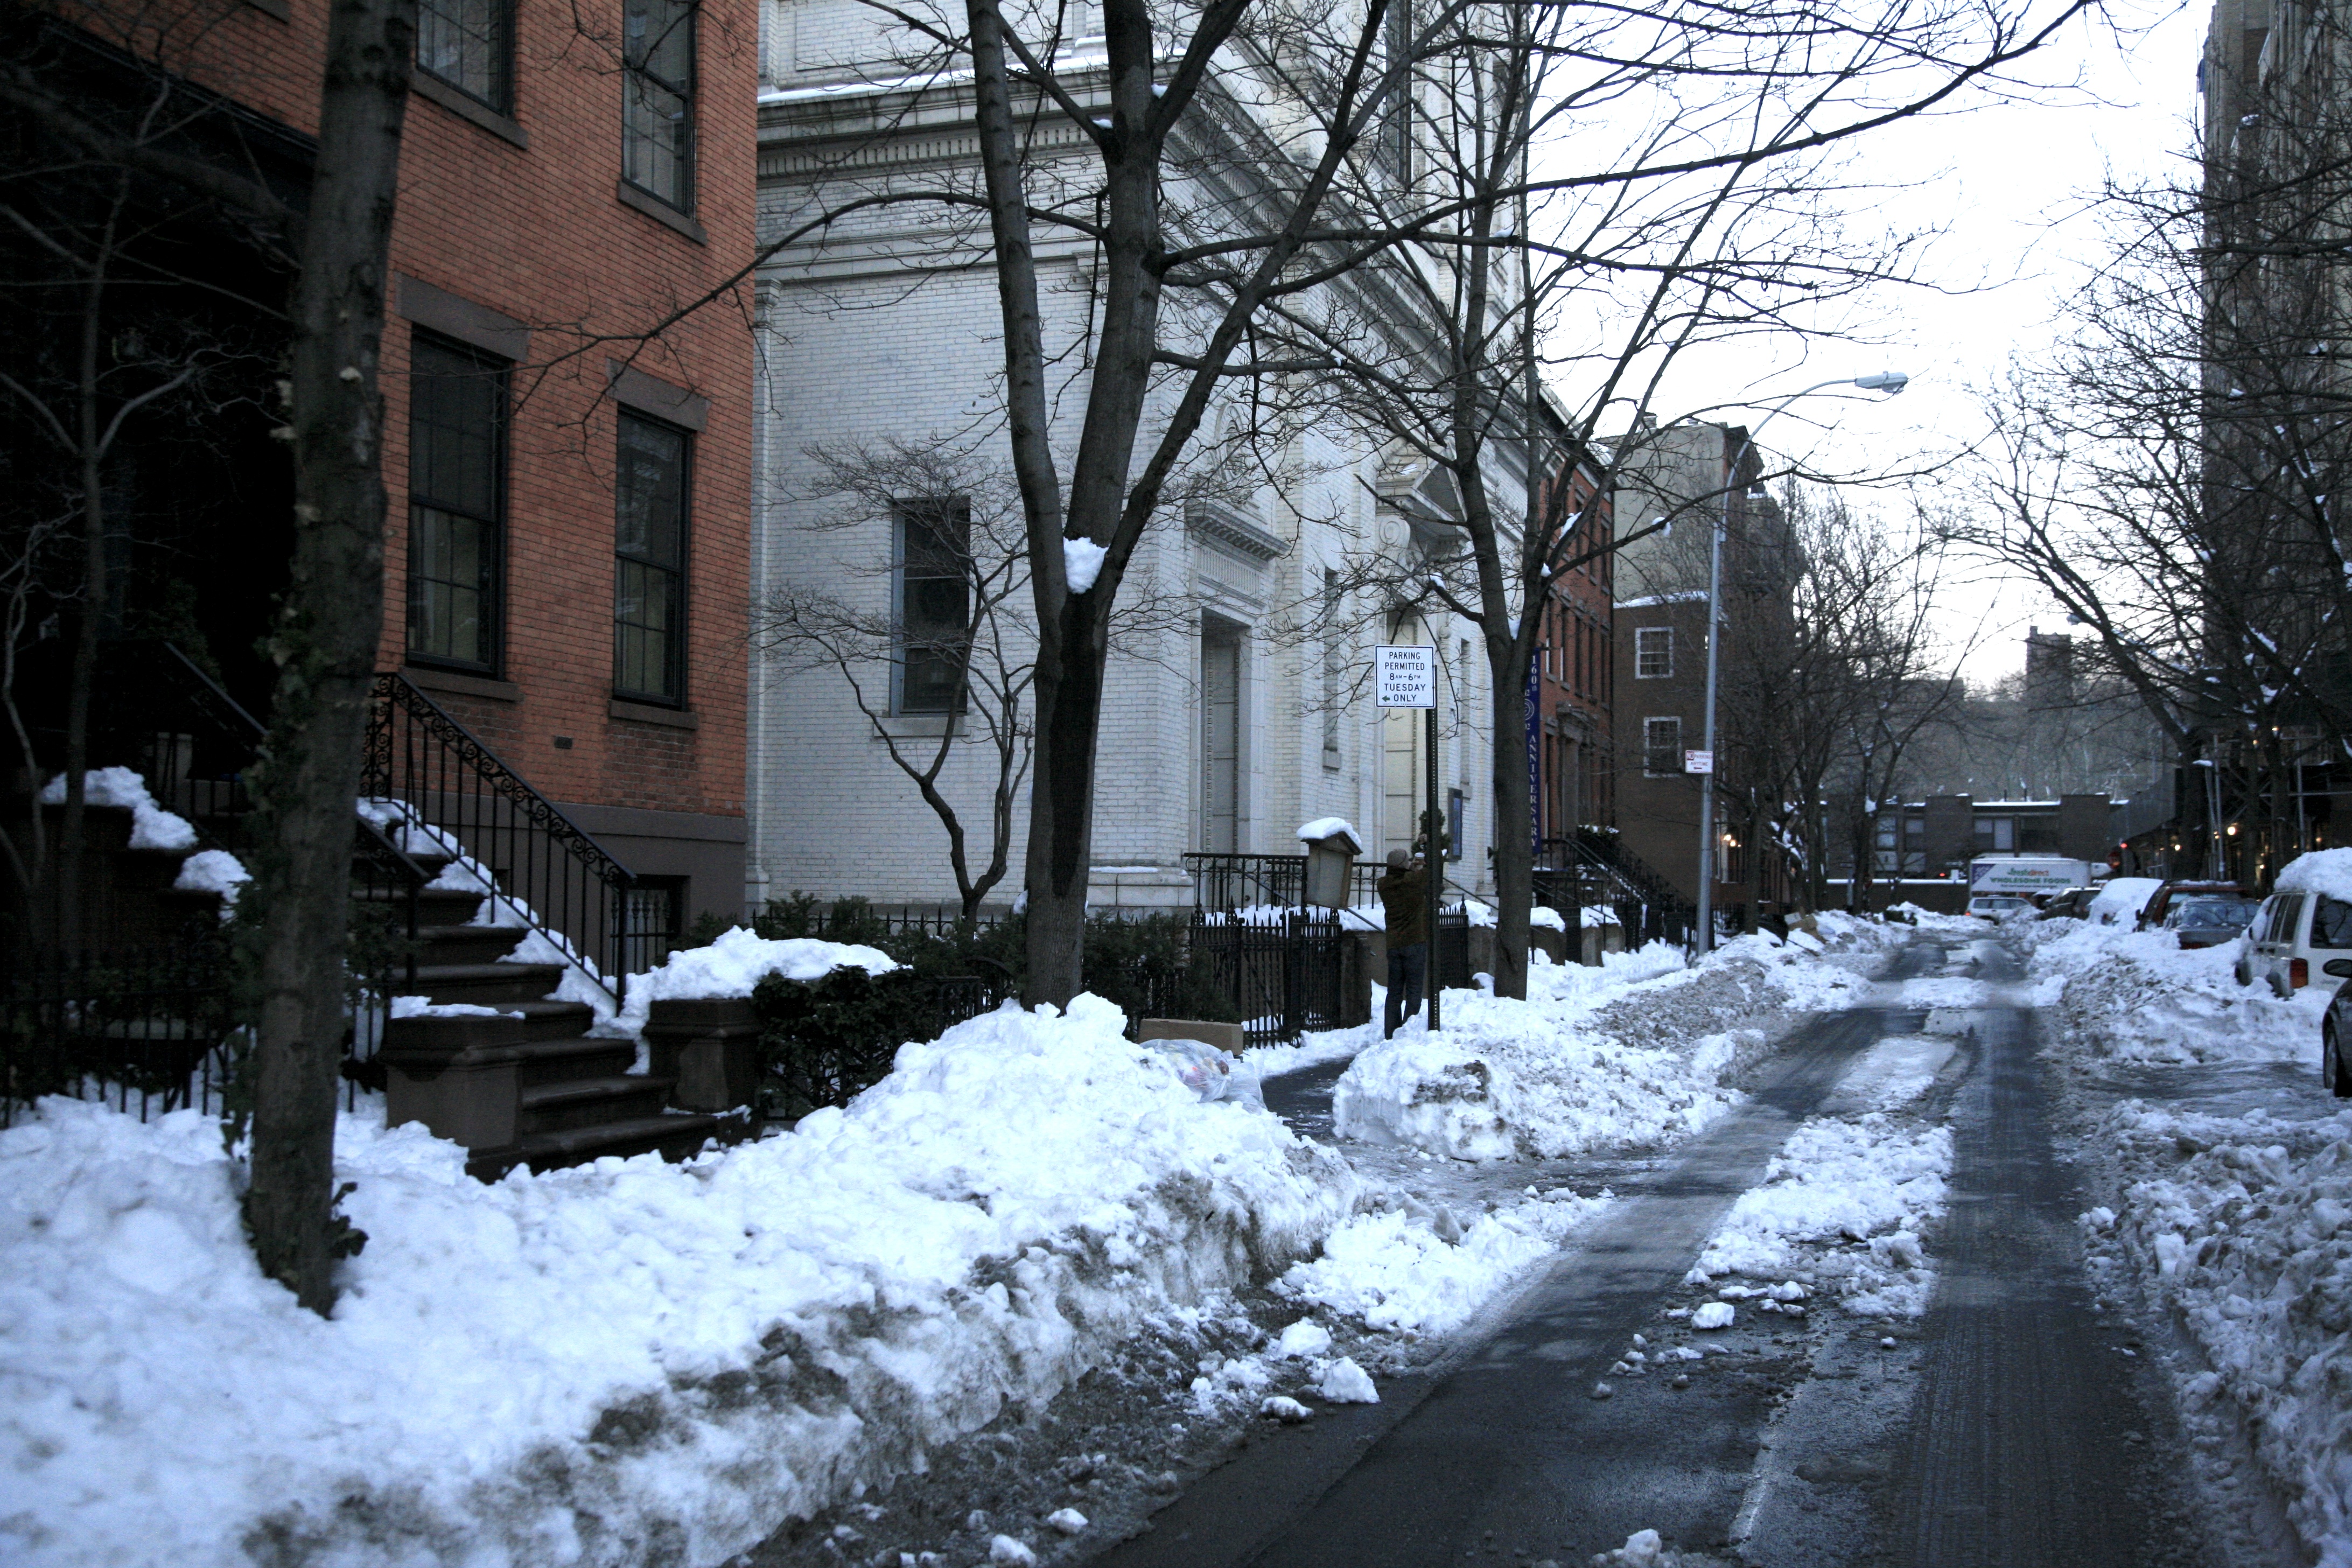
tree, snow, winter, street, nyc, weather, brooklyn, season, newyork, newyorkcity, ny, blizzard, freezing, brooklynheights, winter storm, rain and snow mixed